Aasai Alaigal

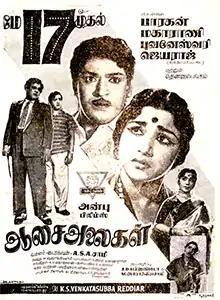
Poster

Aasai Alaigal is a 1963 Indian Tamil-language drama film directed by A. S. A. Samy and produced by J. D. Fernando. The film stars S. S. Rajendran, C. R. Vijayakumari, M. R. Radha and Sowcar Janaki.